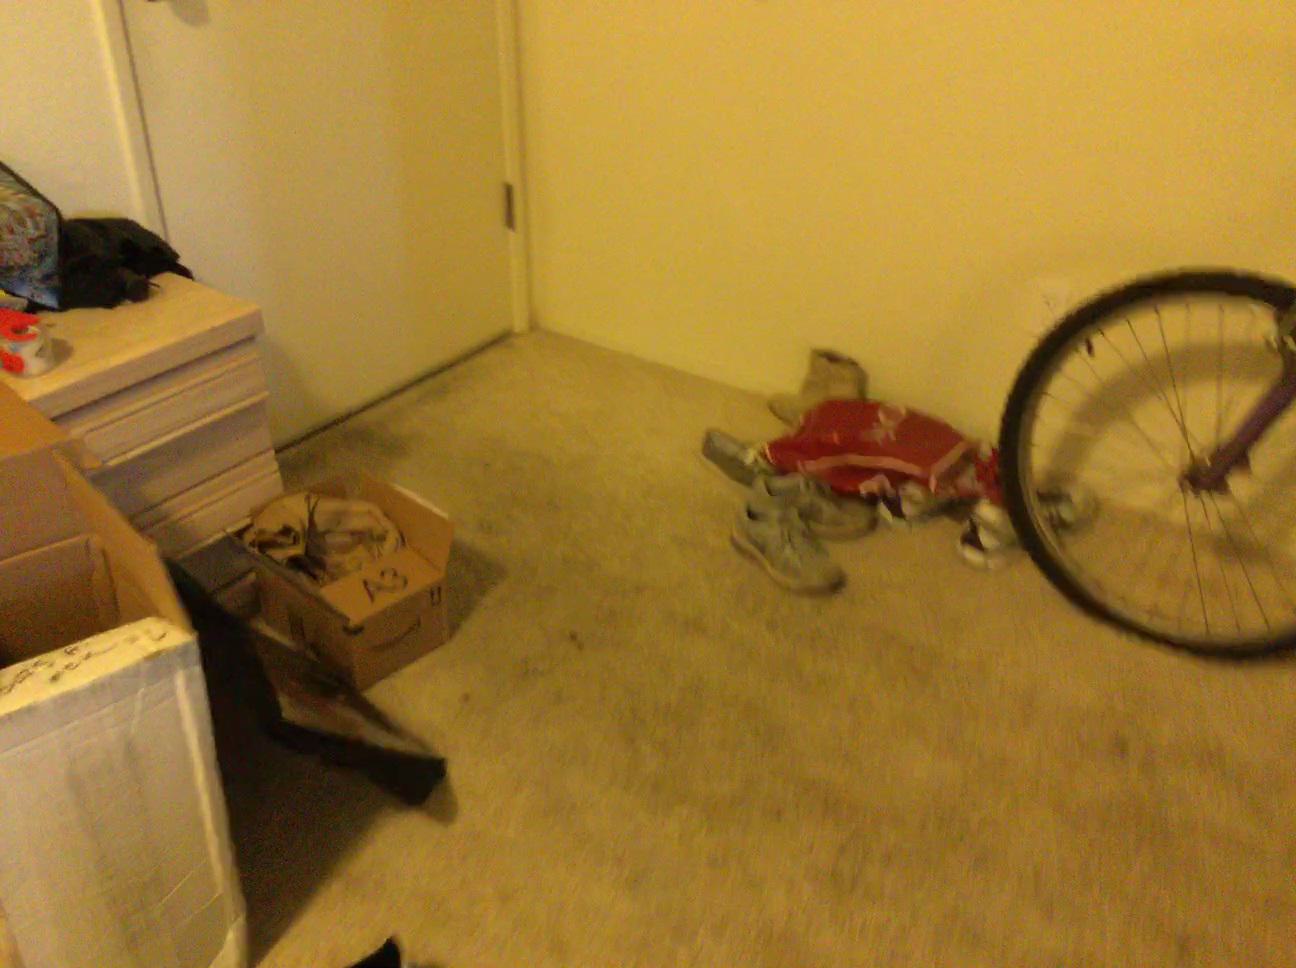
Question: In the image, there is the bicycle. Pinpoint several points within the vacant space situated left of the bicycle from the camera's perspective. Your final answer should be formatted as a list of tuples, i.e. [(x1, y1), ...], where each tuple contains the x and y coordinates of a point satisfying the conditions above. The coordinates should be between 0 and 1, indicating the normalized pixel locations of the points.
Answer: [(0.529, 0.579), (0.505, 0.601), (0.565, 0.595), (0.542, 0.619), (0.517, 0.645), (0.603, 0.613), (0.580, 0.638), (0.556, 0.665), (0.531, 0.695), (0.680, 0.584), (0.662, 0.606), (0.642, 0.631), (0.621, 0.658), (0.599, 0.687), (0.574, 0.719), (0.720, 0.601), (0.703, 0.625), (0.684, 0.652), (0.664, 0.680), (0.643, 0.711), (0.619, 0.744), (0.710, 0.702), (0.689, 0.735), (0.667, 0.770), (0.718, 0.798)]